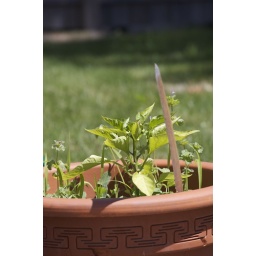
The green pepper plant in the back yard - shit needs to grow!